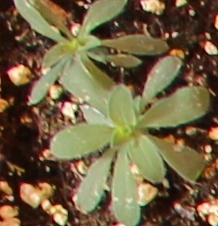
Label: Kochia